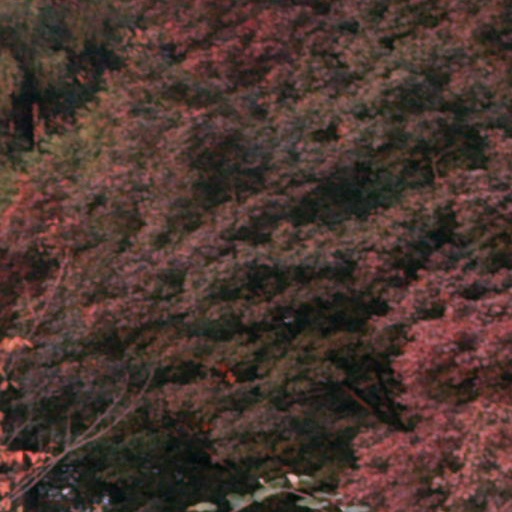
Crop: cassava